Bicslade Tramroad

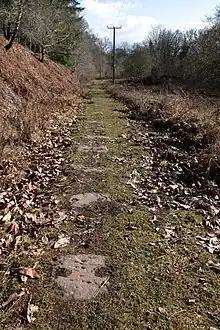
Stone sleeper blocks on the Bicslade Tramroad, now a footpath

The Bicslade Tramroad was a wagonway built by the Severn and Wye Railway (S&WR) in the Forest of Dean, Gloucestershire, England. The first section of the line was opened in 1812 as a branch of the S&WR plateway from Lydney to Lydbrook, which had opened in 1810. It was expanded over time to serve the collieries and quarries in the Bixslade valley (although the S&WR referred to the line as the "Bicslade" Tramroad); the last stretch, to Bixhead Quarry, opened in 1855. Stone traffic ceased in 1944 and coal followed in 1946.